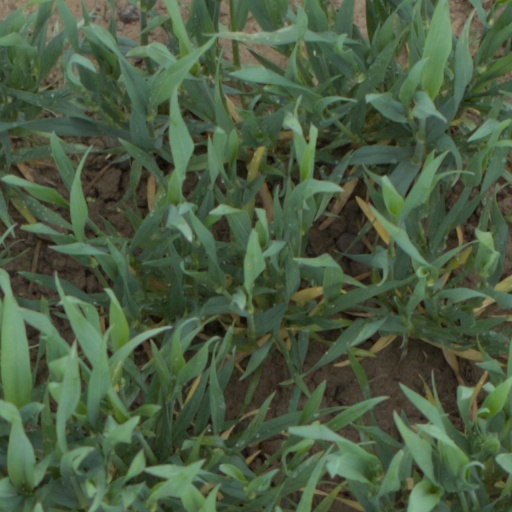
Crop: wheat